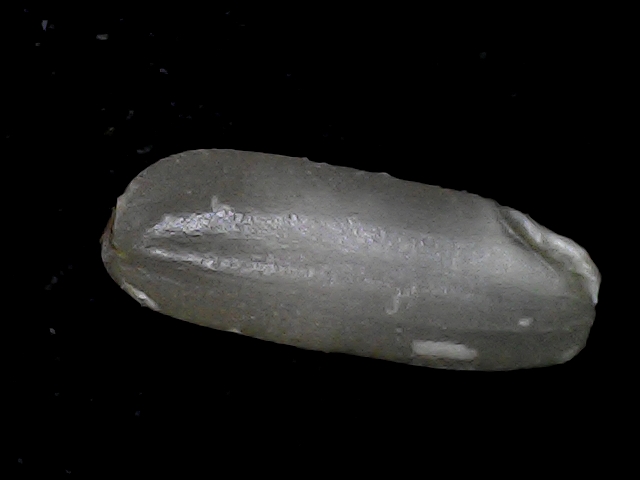
Rice variety: BD79